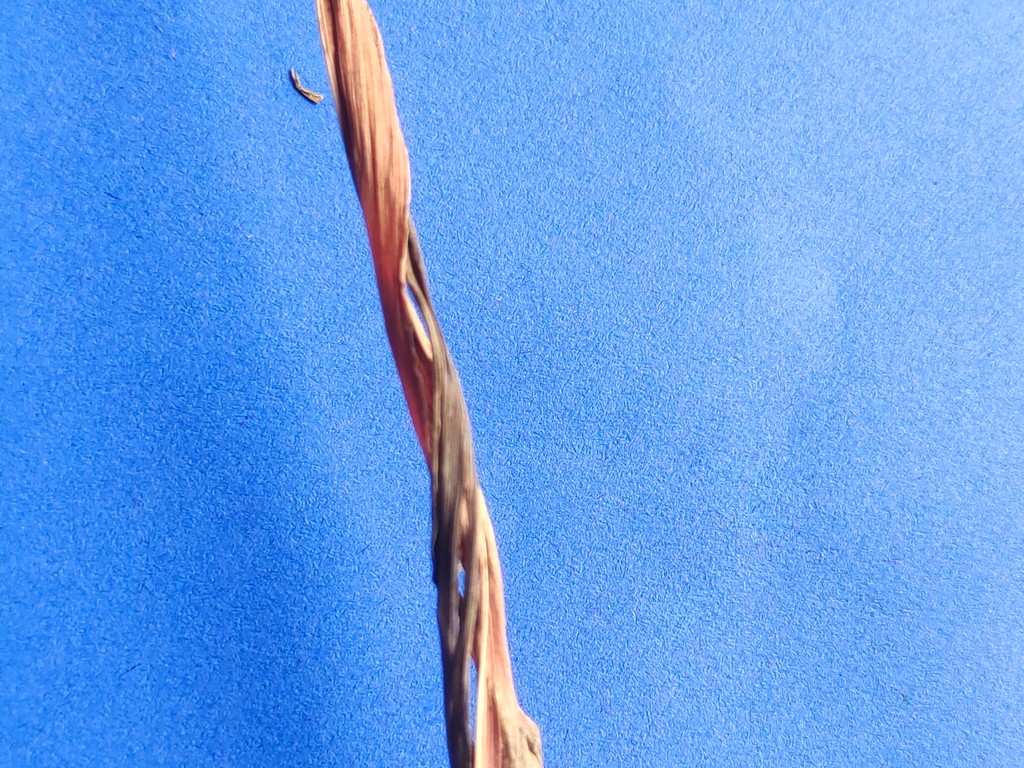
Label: Dried